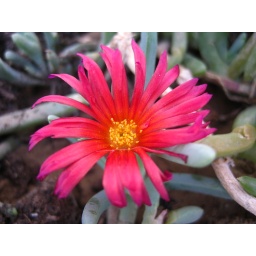
Pink flower from a succulent plant in the garden.